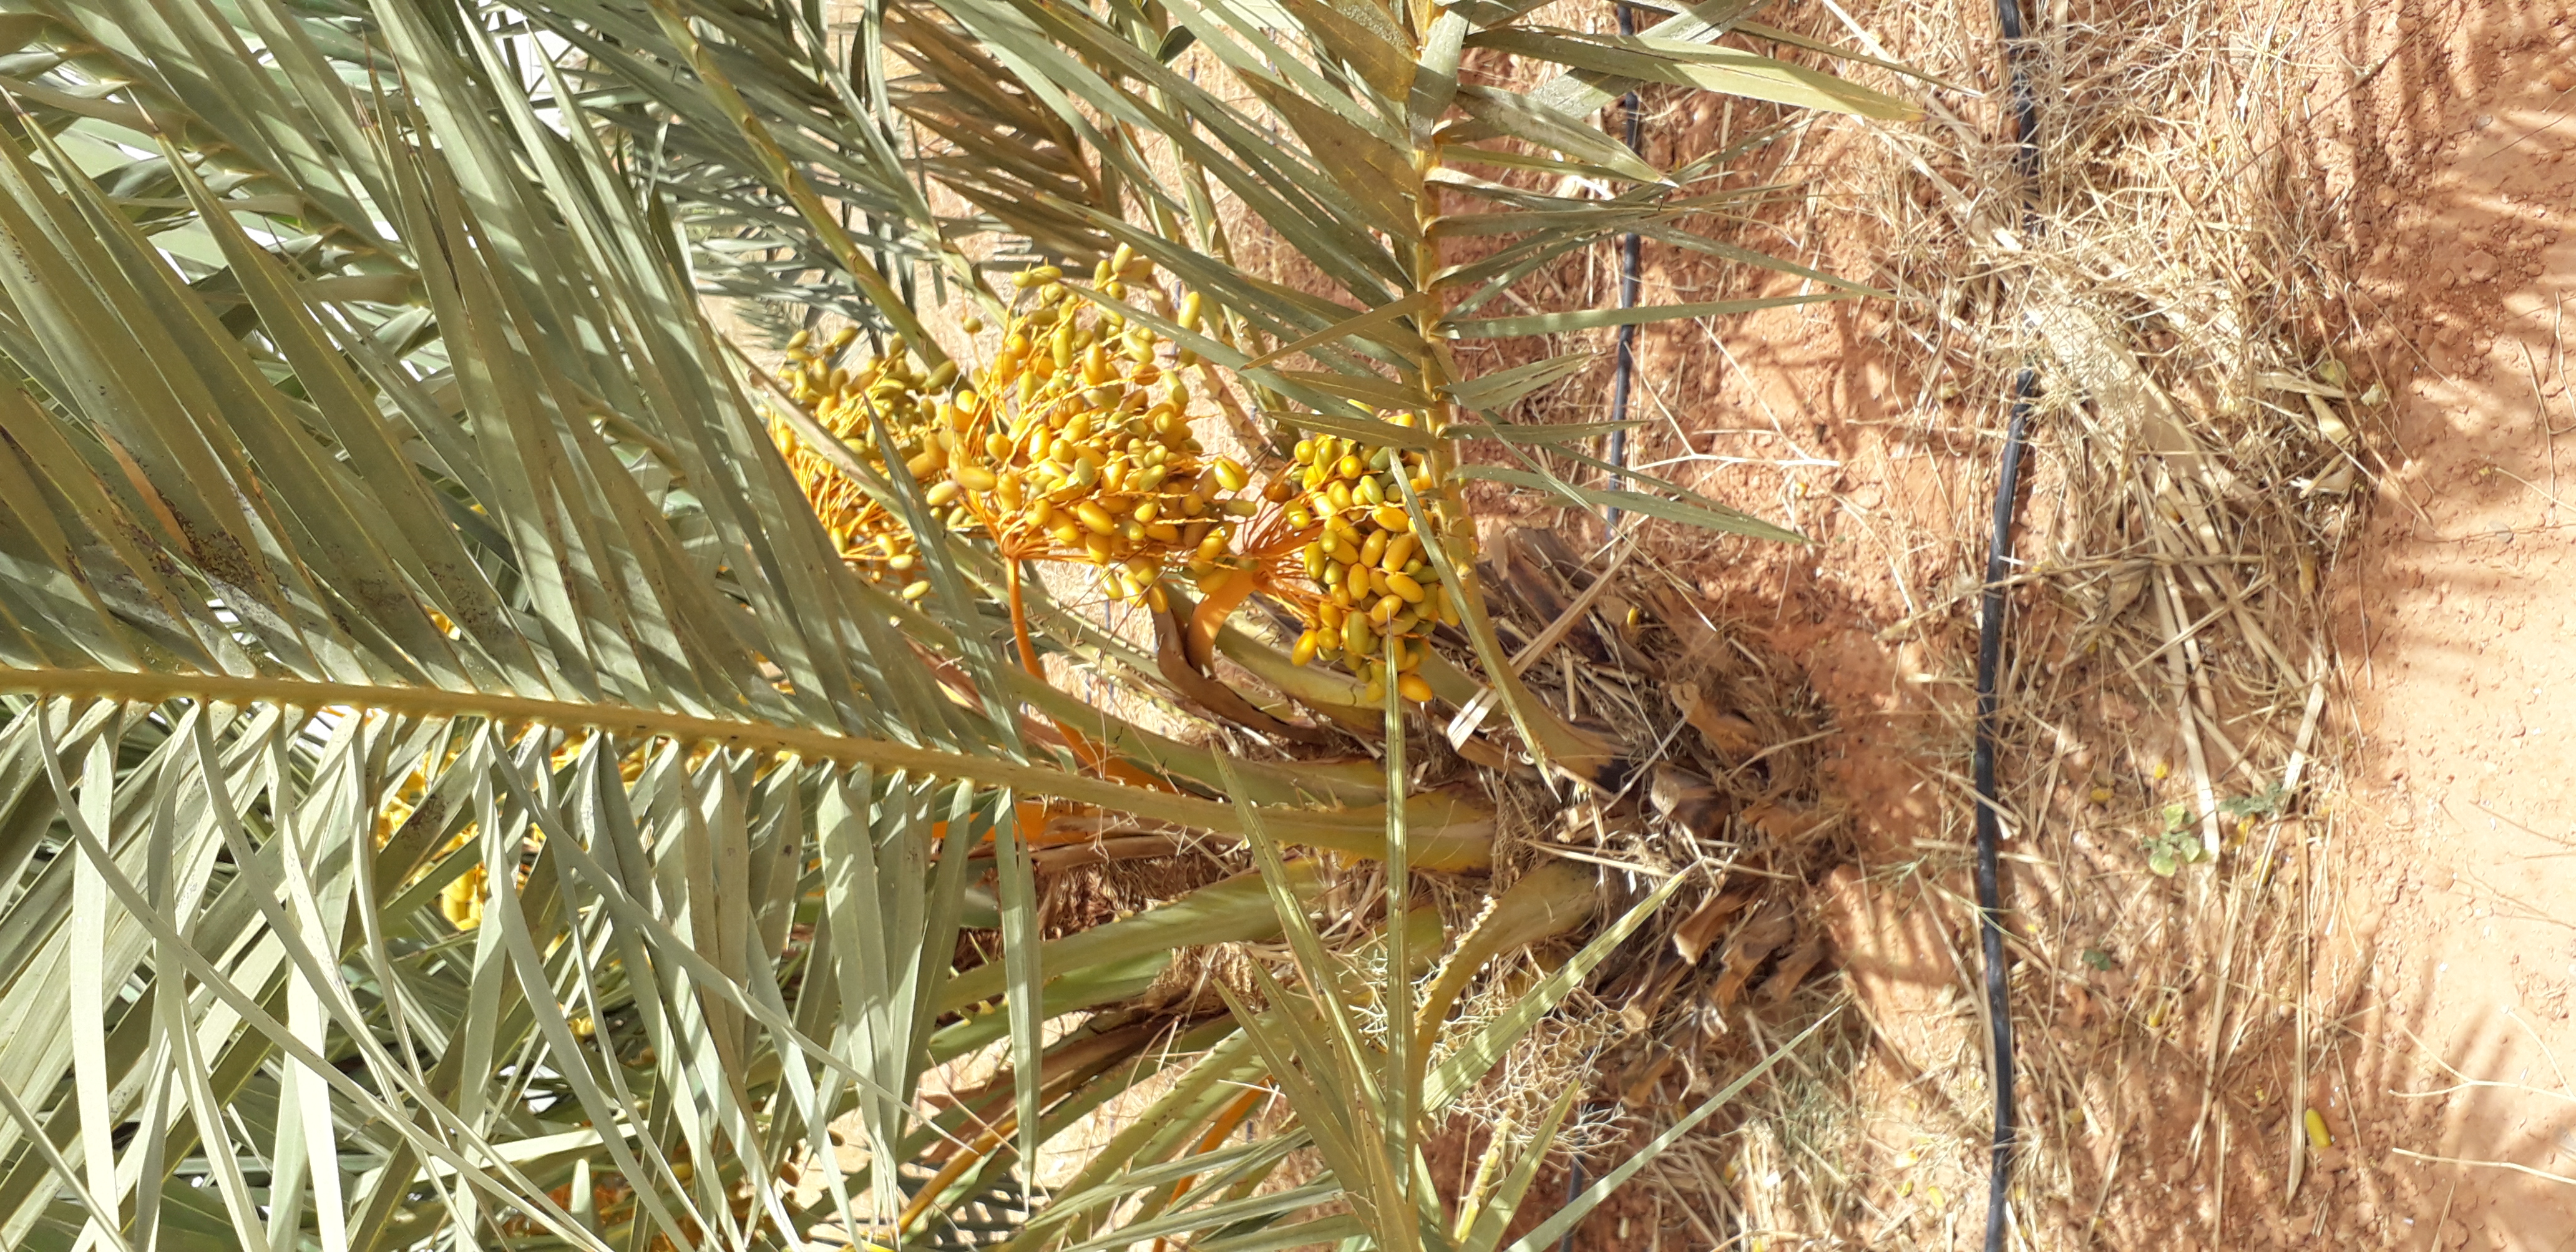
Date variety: kholt